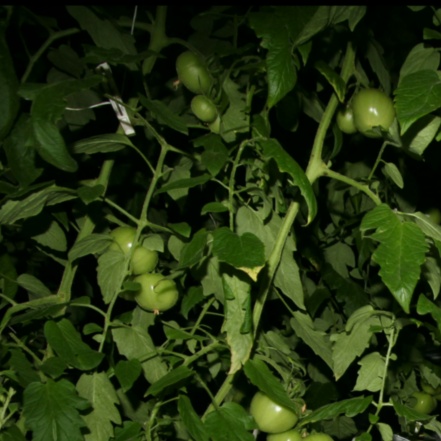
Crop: tomato